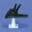
Label: airplane